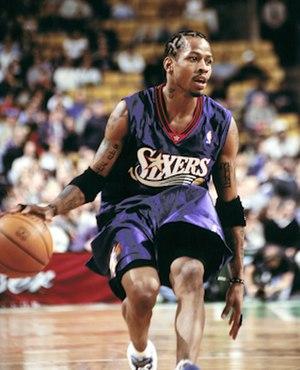
Cette page présente la liste des transferts et mouvements de personnels de la NBA durant la saison 2013-2014.
Les 76ers de Philadelphie également surnommés les Sixers, sont une franchise de basket-ball de la National Basketball Association basée à Philadelphie dans le Commonwealth de Pennsylvanie. Son histoire commence en 1939 sous le nom des Nationals de Syracuse, une équipe professionnelle indépendante qui rejoint la National Basketball League en 1946. Les Nationals entrent en NBA trois ans plus tard lors de la fusion entre la NBL et la BAA. Les 76ers concourent dans la NBA en tant que membre de la conférence Est, au sein de la division Atlantique et joue ses matchs au Wells Fargo Center.